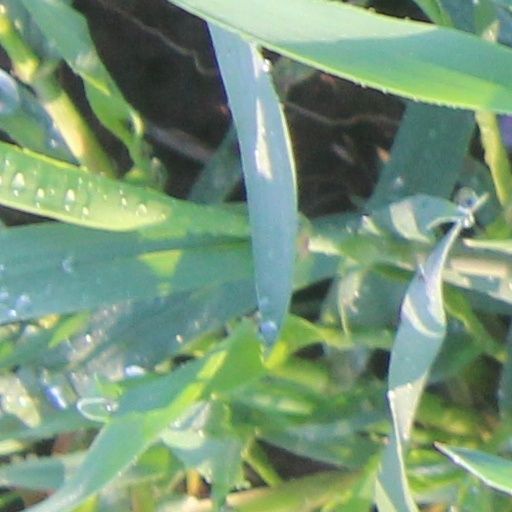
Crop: wheat